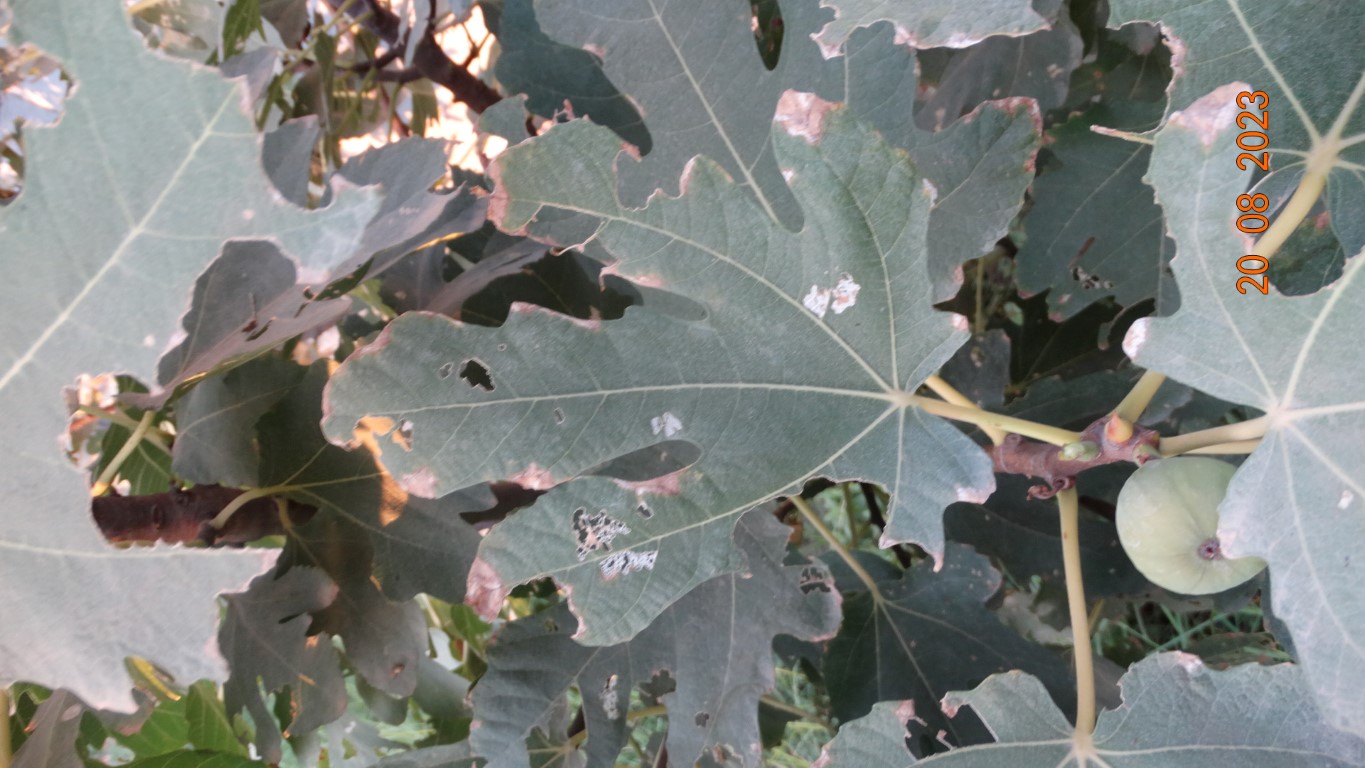
Label: infected